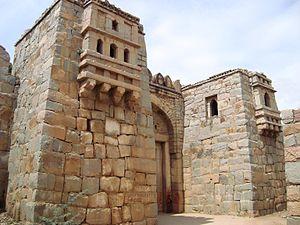
Le district de Raichur est l'un des trente district de l'état du Karnataka, en Inde.